P. G. Wodehouse

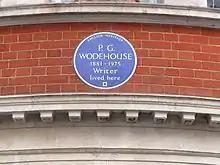
The English Heritage blue plaque for Wodehouse at 17 Dunraven Street, Mayfair, in the City of Westminster

The Germans occupied Le Touquet on 22 May 1940 and Wodehouse had to report to the authorities daily. After two months of occupation the Germans interned all male enemy nationals under 60, and Wodehouse was sent to a former prison in Loos, a suburb of Lille, on 21 July; Ethel remained in Le Touquet. The internees were placed four to a cell, each of which had been designed for one man. One bed was available per cell, which was made available to the eldest man—not Wodehouse, who slept on the granite floor. The prisoners were not kept long in Loos before they were transported in cattle trucks to a former barracks in Liège, Belgium, which was run as a prison by the SS. After a week the men were transferred to Huy in Liège Province, where they were incarcerated in the local citadel. They remained there until September 1940, when they were transported to Tost in Upper Silesia (then Germany, now Toszek in Poland).